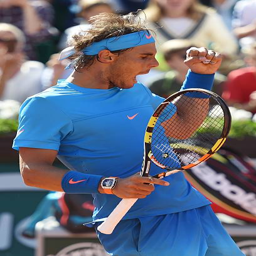
tennis player celebrates after defeating tennis player during the men 's third round .